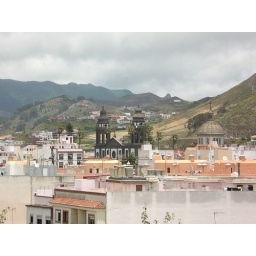
View from the roof of my apartment building. In the center the cathedral of La Laguna, in the background the Anaga mountain range.